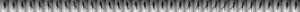
La danseuse en rotation, aussi connue en tant que silhouette illusion, est une illusion d'optique d'une danseuse en rotation sur elle-même. L'illusion, créée par le web designer Nobuyuki Kayahara, permet à certains observateurs de voir la figure tourner dans le sens horaire et à certains autres, dans le sens trigonométrique.